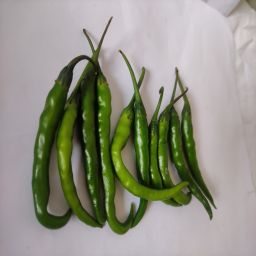
Crop: Chile Pepper
Quality: Unripe